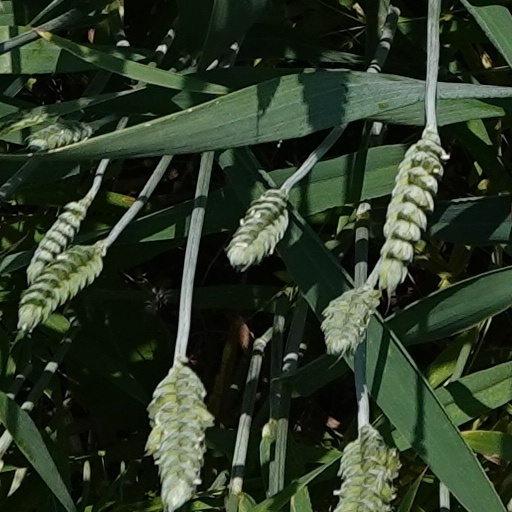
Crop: wheat